Vakinankaratra

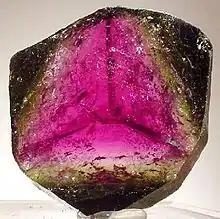
A polished slice of liddicoatite from Betafo

Vakinankaratra is situated in the central highlands of Madagascar. The region covers an area of , making it the third least extensive region in Madagascar. It borders the region of Bongolava in the northwest, Itasy in the north, Analamanga in the northeast, Alaotra Mangoro and Atsinanana in the east, Amoron'i Mania in the south, and Menabe to the west.